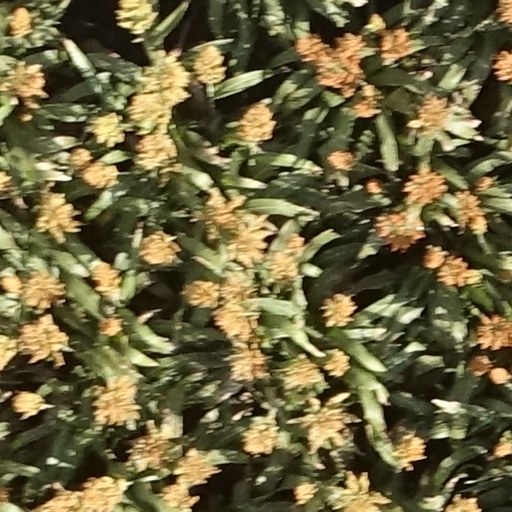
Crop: sorghum